Wolfram Kuschke

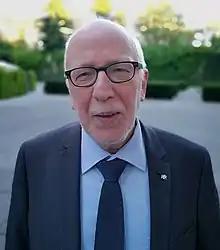
Wolfram Kuschke (2018)

Wolfram Kuschke (born 9 April 1950 in Menden (Sauerland), North Rhine-Westphalia) is a politician. He is a member of the parliament in North Rhine-Westphalia for SPD.